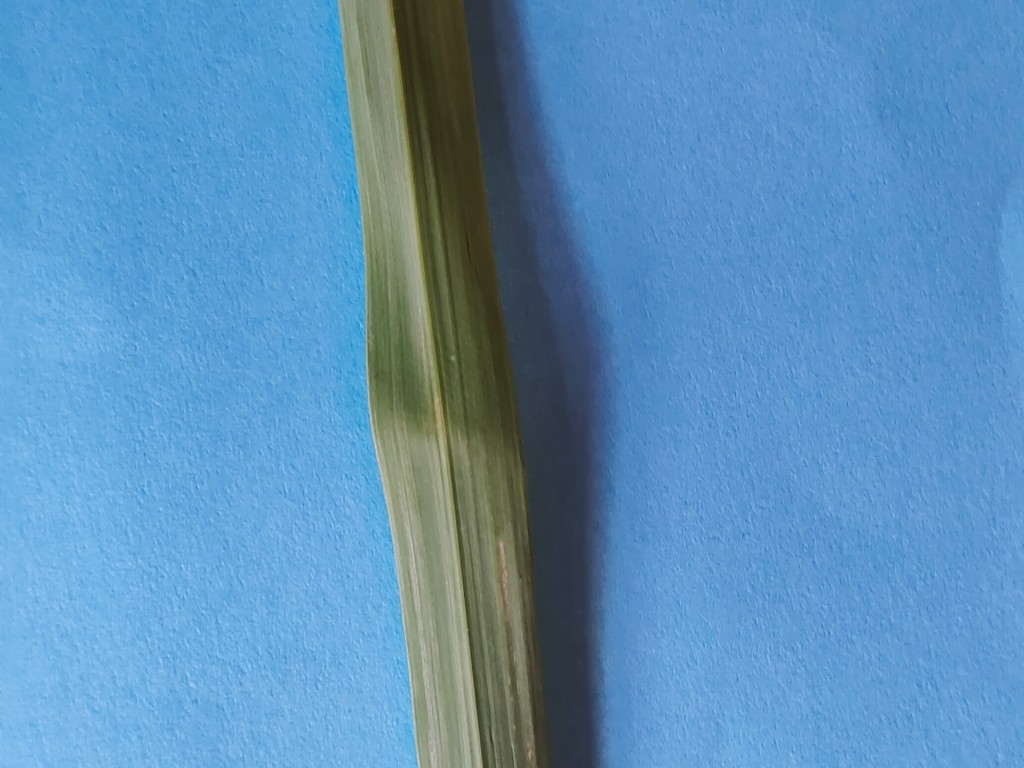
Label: Healthy